Heart Sutra

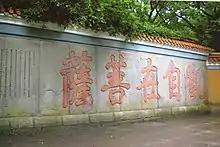
The Heart Sutra engraved (dated to 1723) on a wall in Mount Putuo, bodhimanda of Avalokiteśvara Bodhisattva. The five large red characters read "guān zì zài pú sà" in Mandarin, one of the Chinese names for Avalokiteśvara or Guanyin, which is at the beginning of the sutra. The rest of the sutra is in black characters.

In the sutra, Avalokiteśvara addresses Śariputra, explaining the fundamental emptiness (śūnyatā) of all phenomena, known through and as the five aggregates of human existence (skandhas): form (rūpa), feeling (vedanā), volitions (saṅkhāra), perceptions (saṃjñā), and mind (vijñāna). Avalokiteśvara famously states, "Form is Emptiness (śūnyatā). Emptiness is Form", and declares the other skandhas to be equally empty—that is, dependently originated.